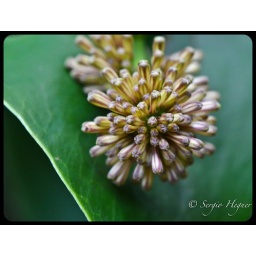
A different kind of flower that I came across while walking in the Tijuca's Forest today.